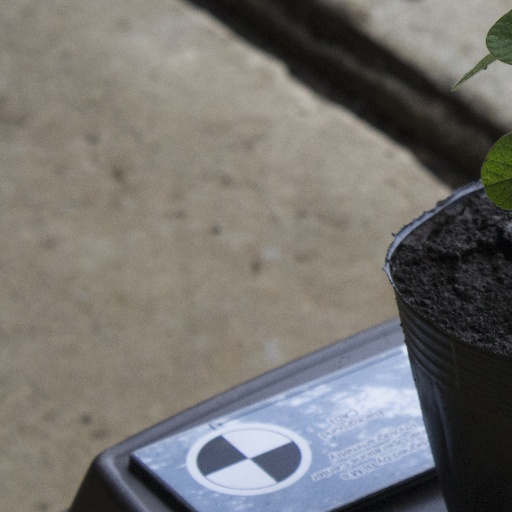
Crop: soybean